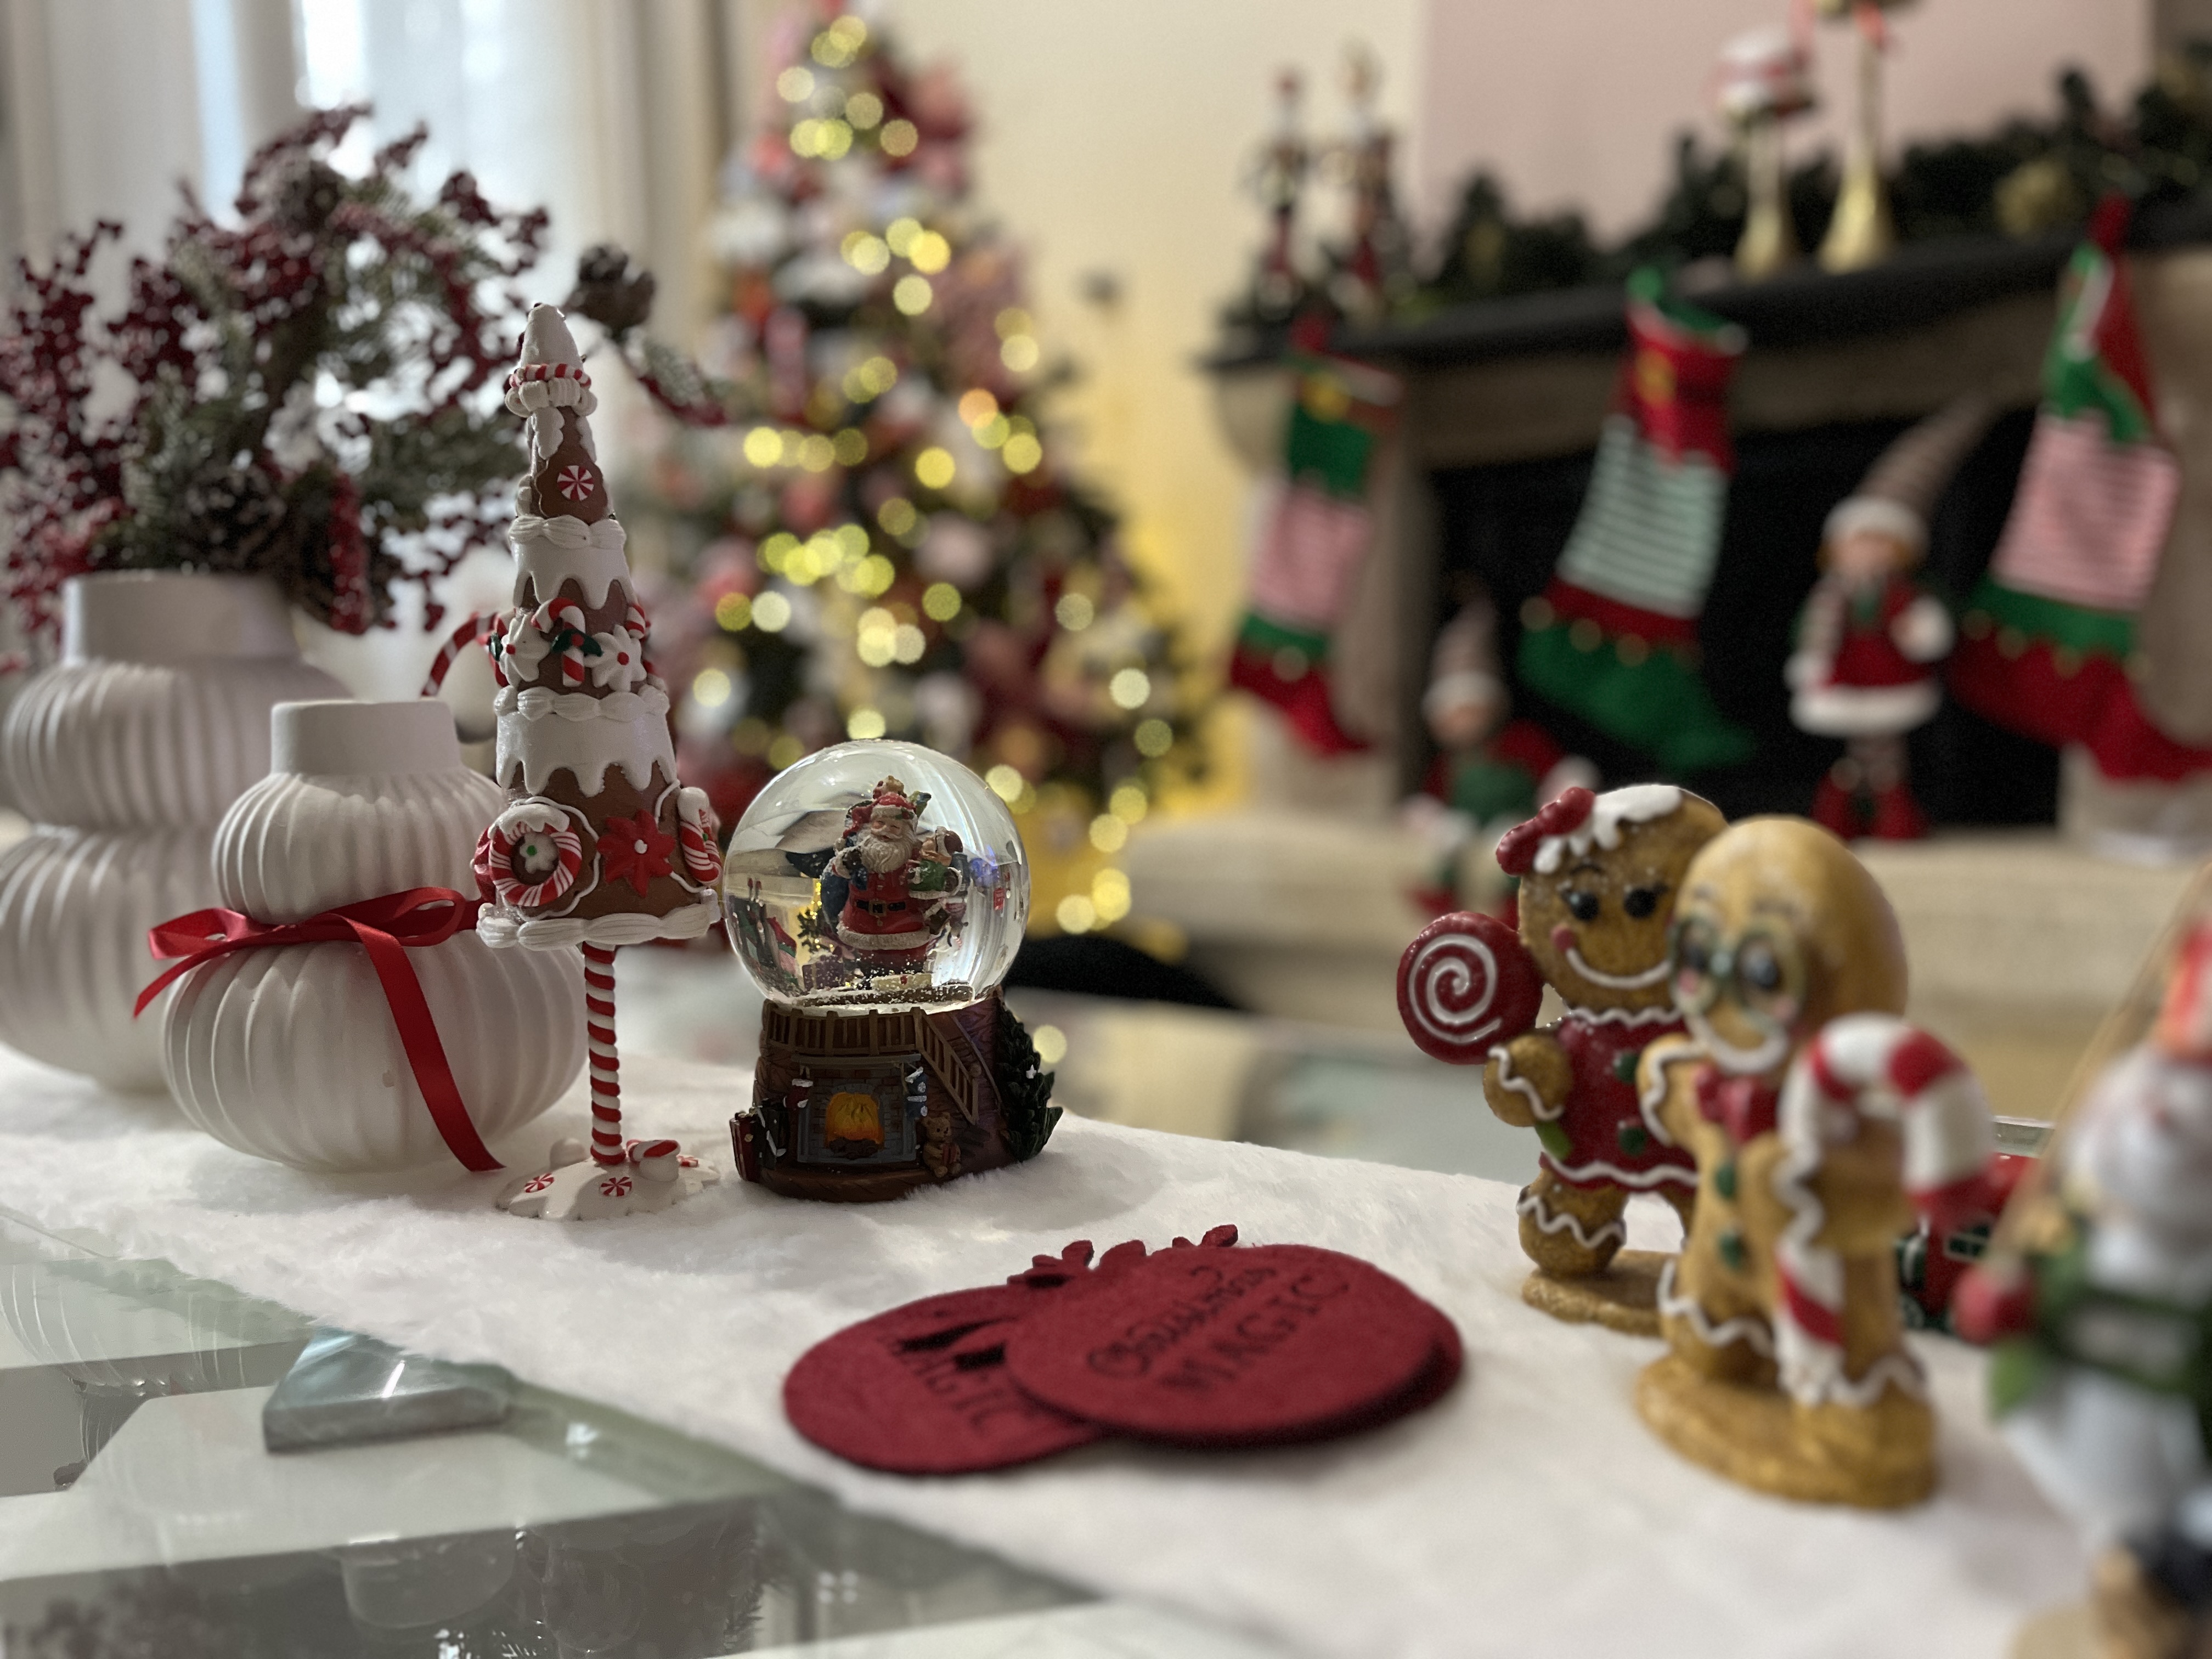
christmas, toy, event, christmas decoration, fictional character, holiday, christmas ornament, christmas day, ornament, figurine, christmas eve, collectable, conifers, christmas tree, souvenir, collection, pine family, gift, fir, craft